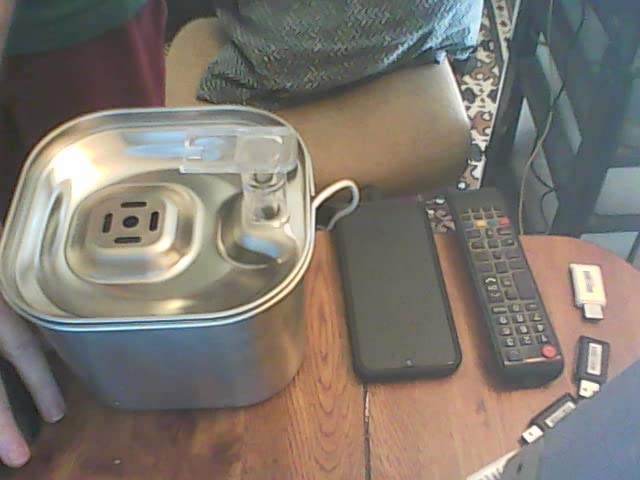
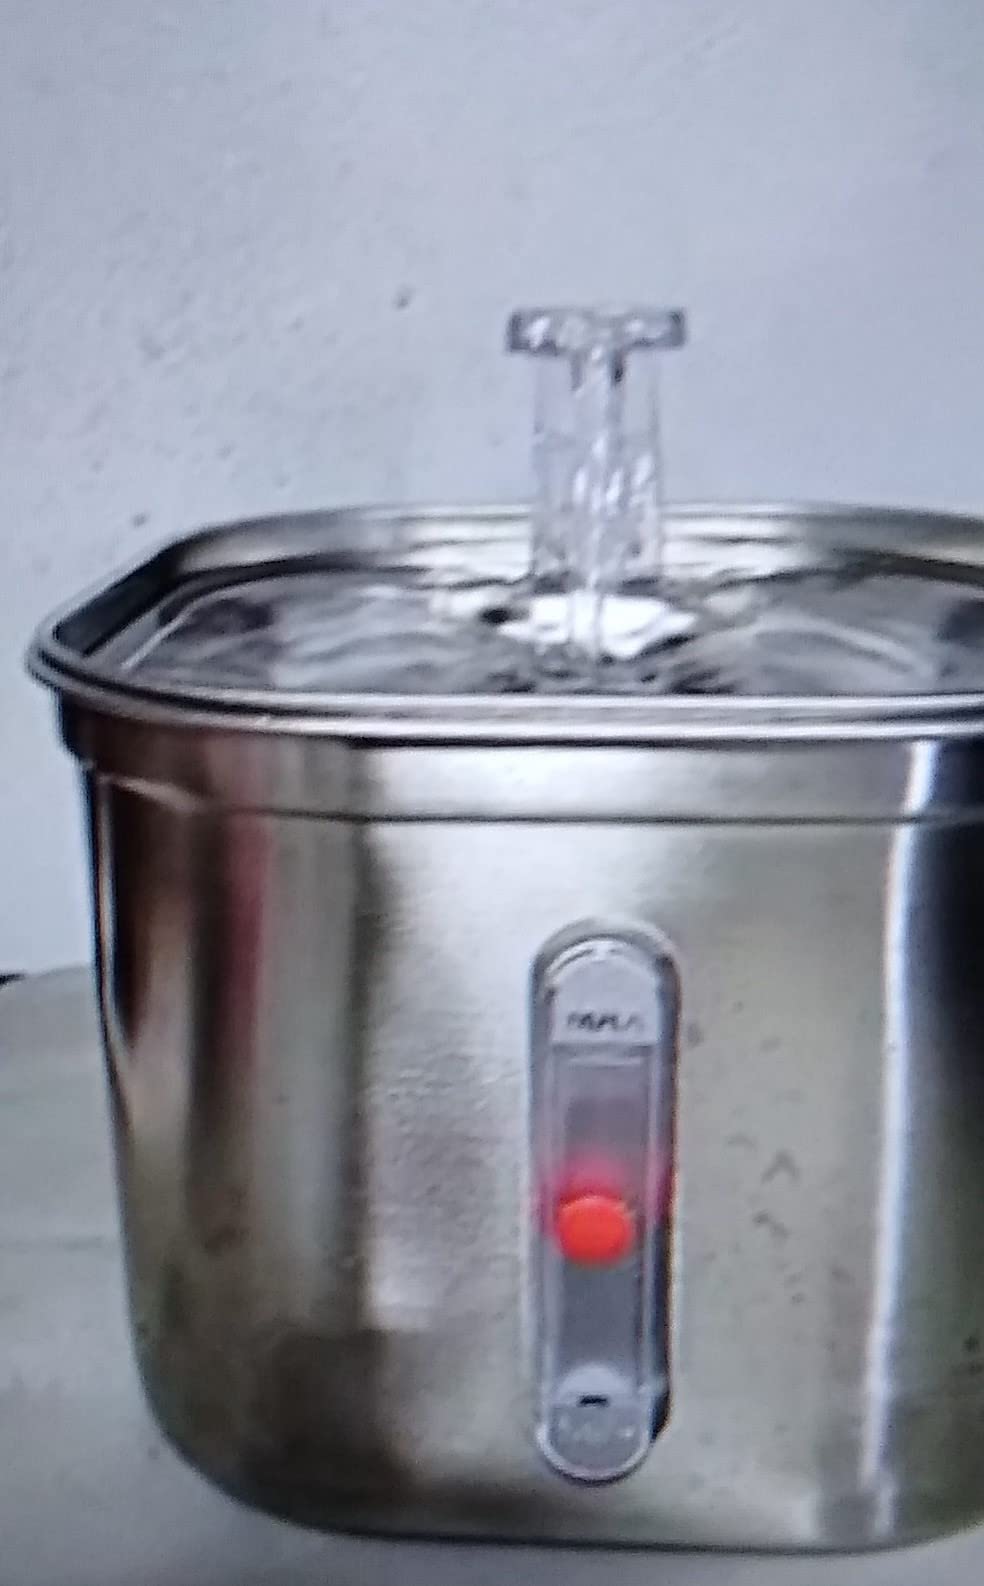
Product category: items_bowl
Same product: yes